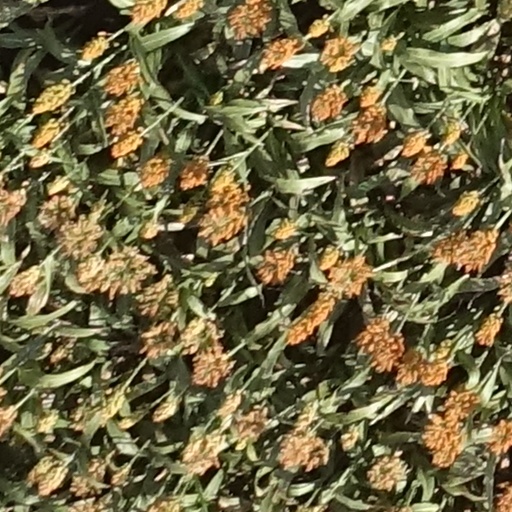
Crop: sorghum